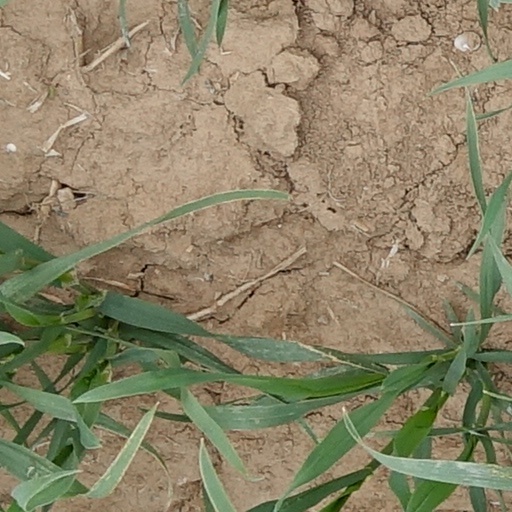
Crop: wheat